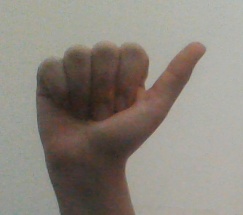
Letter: dhad